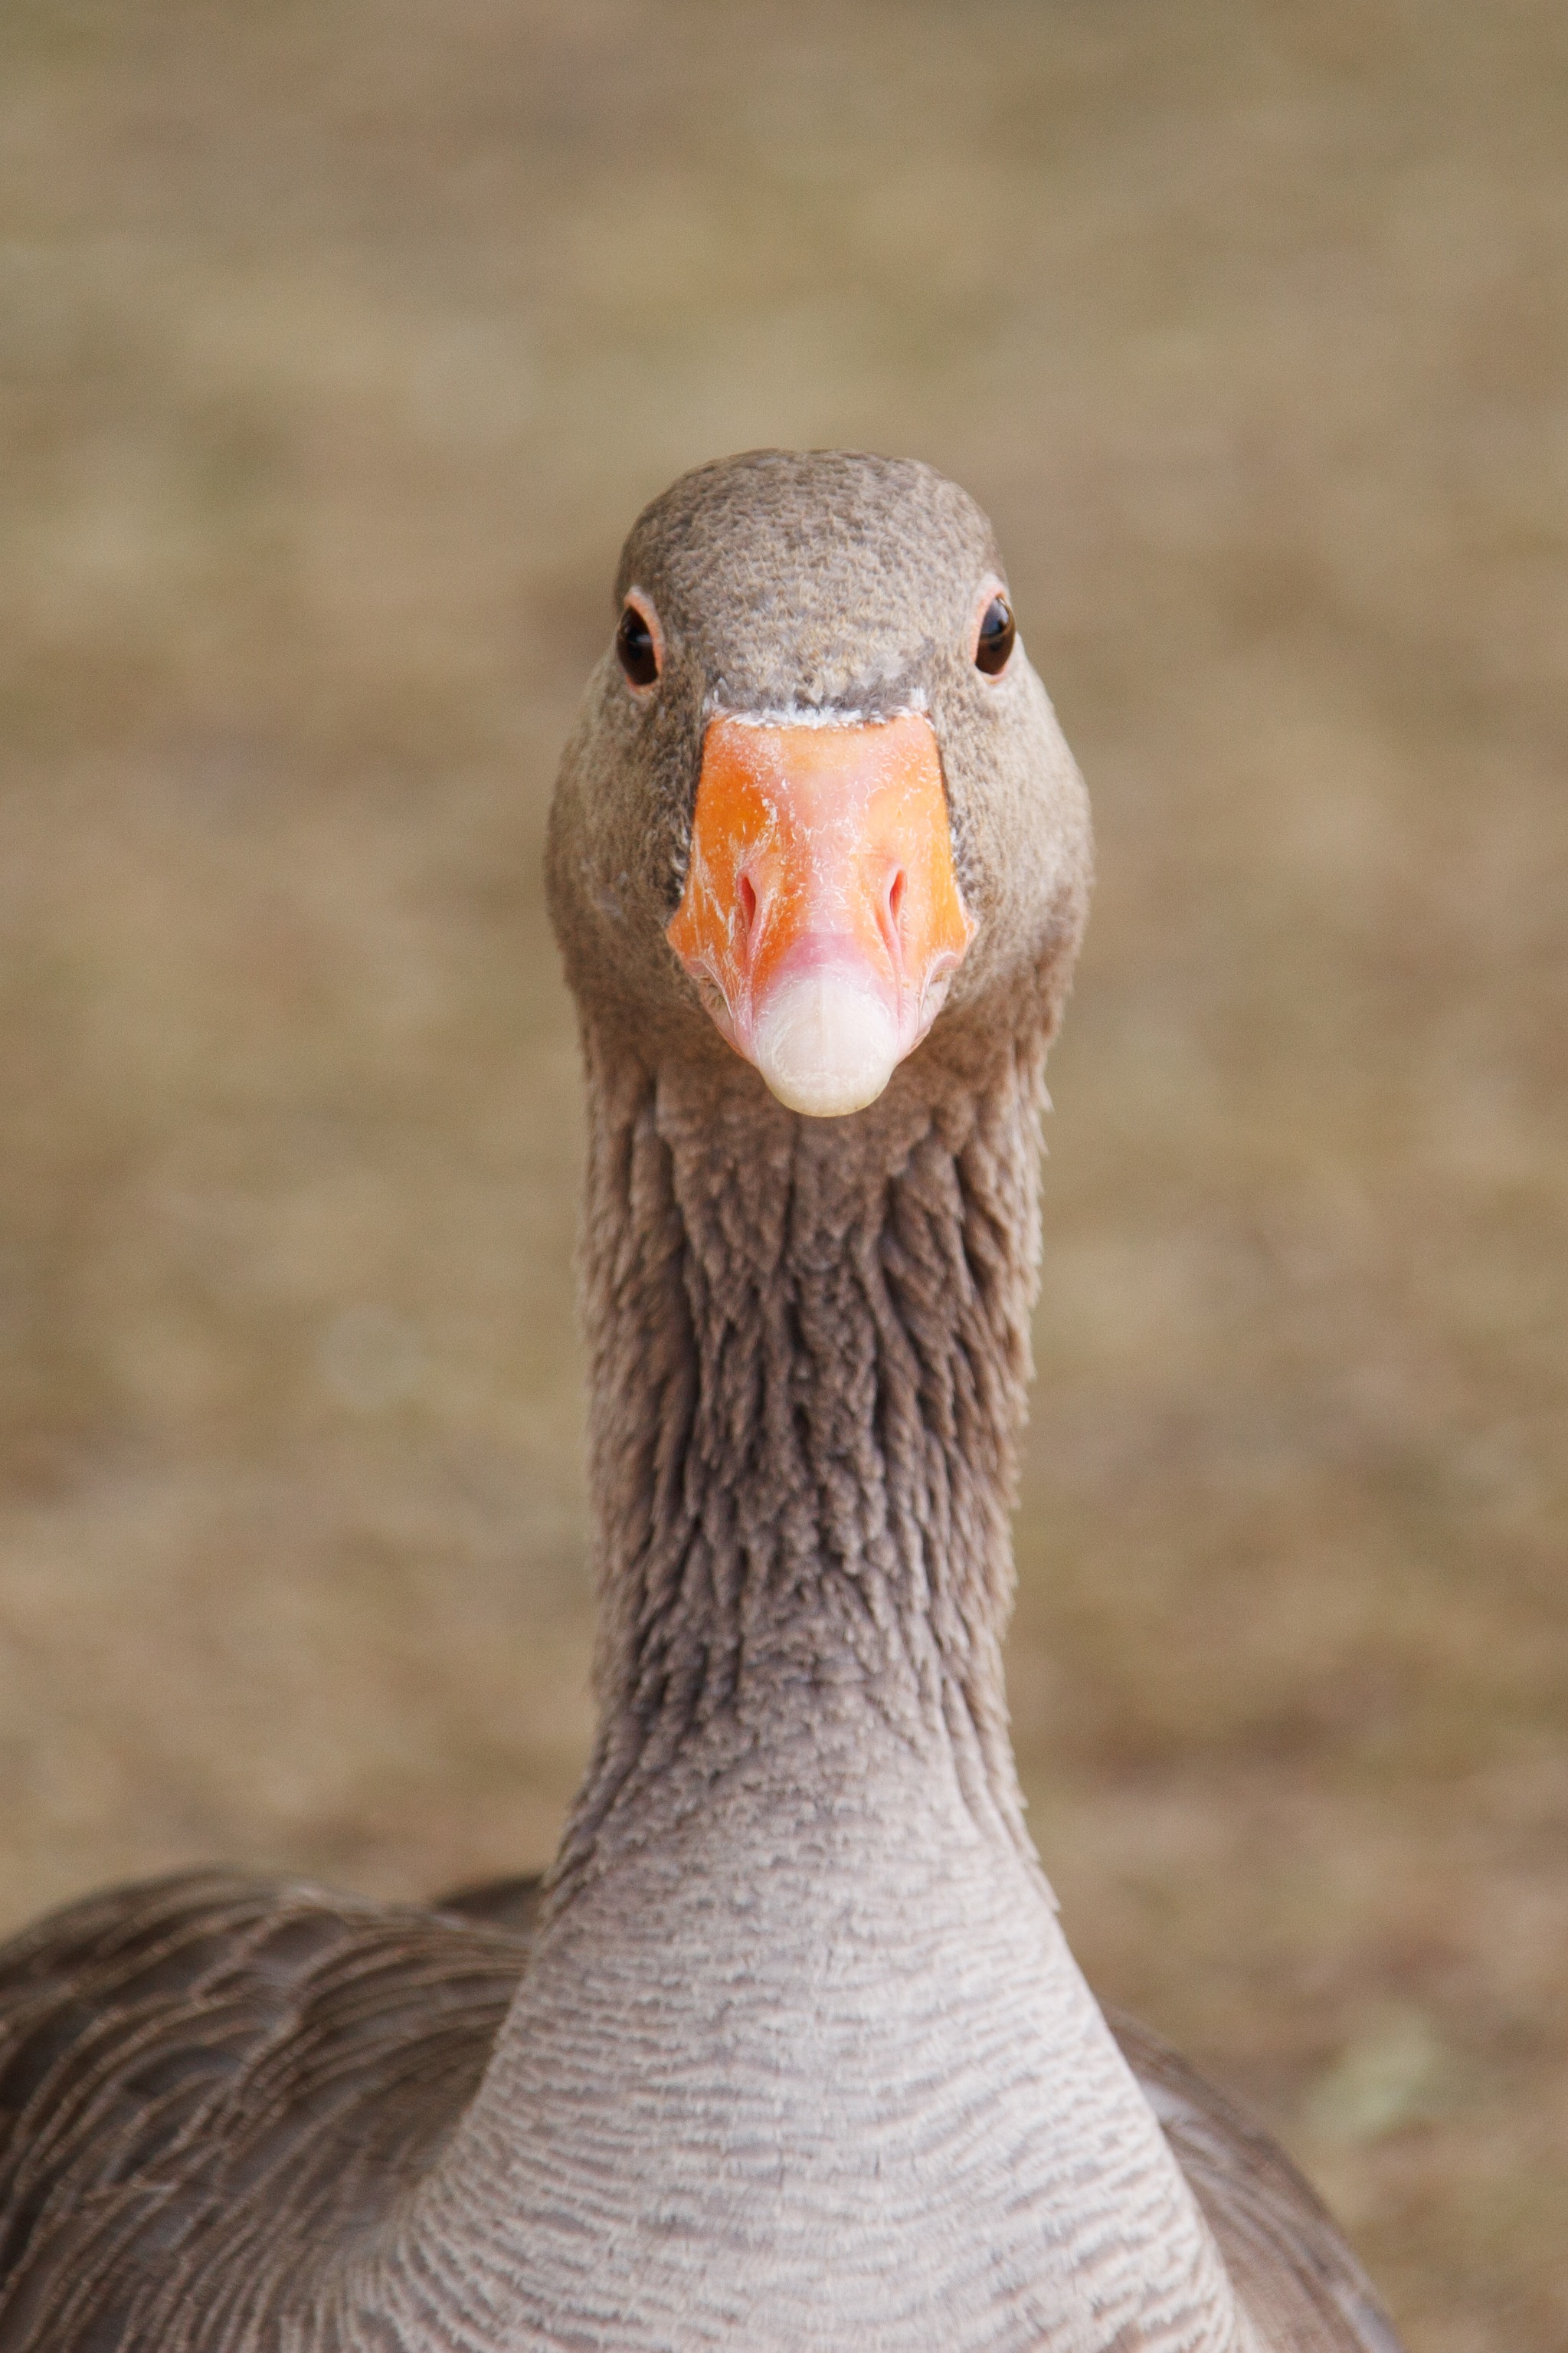
bird, farm, view, animal, looking, wildlife, wild, portrait, beak, feather, fowl, fauna, poultry, close up, duck, neck, eye, head, goose, look, vertebrate, waterfowl, water bird, ducks geese and swans